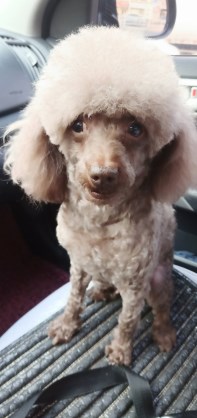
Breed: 7449-n000128-teddy